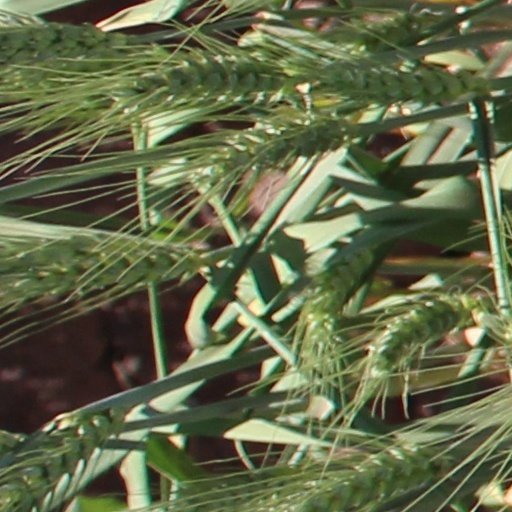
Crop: wheat